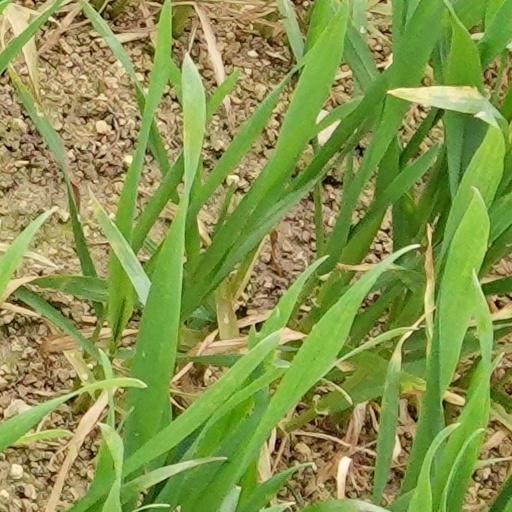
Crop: wheat